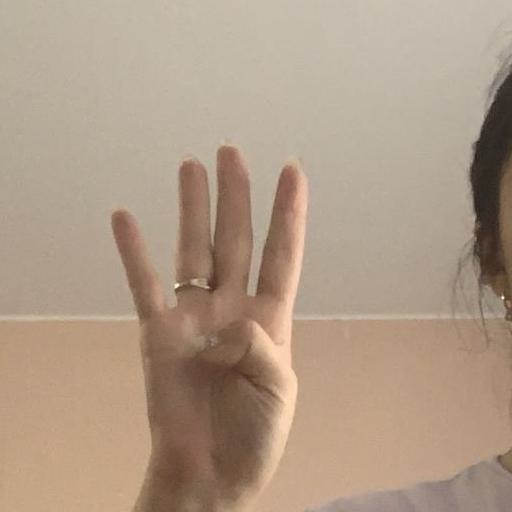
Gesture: four